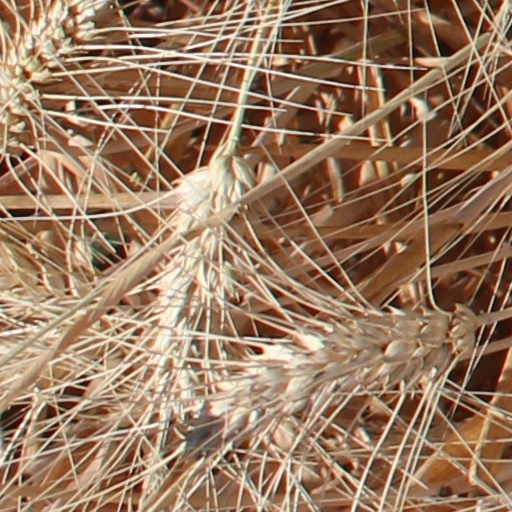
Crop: wheat